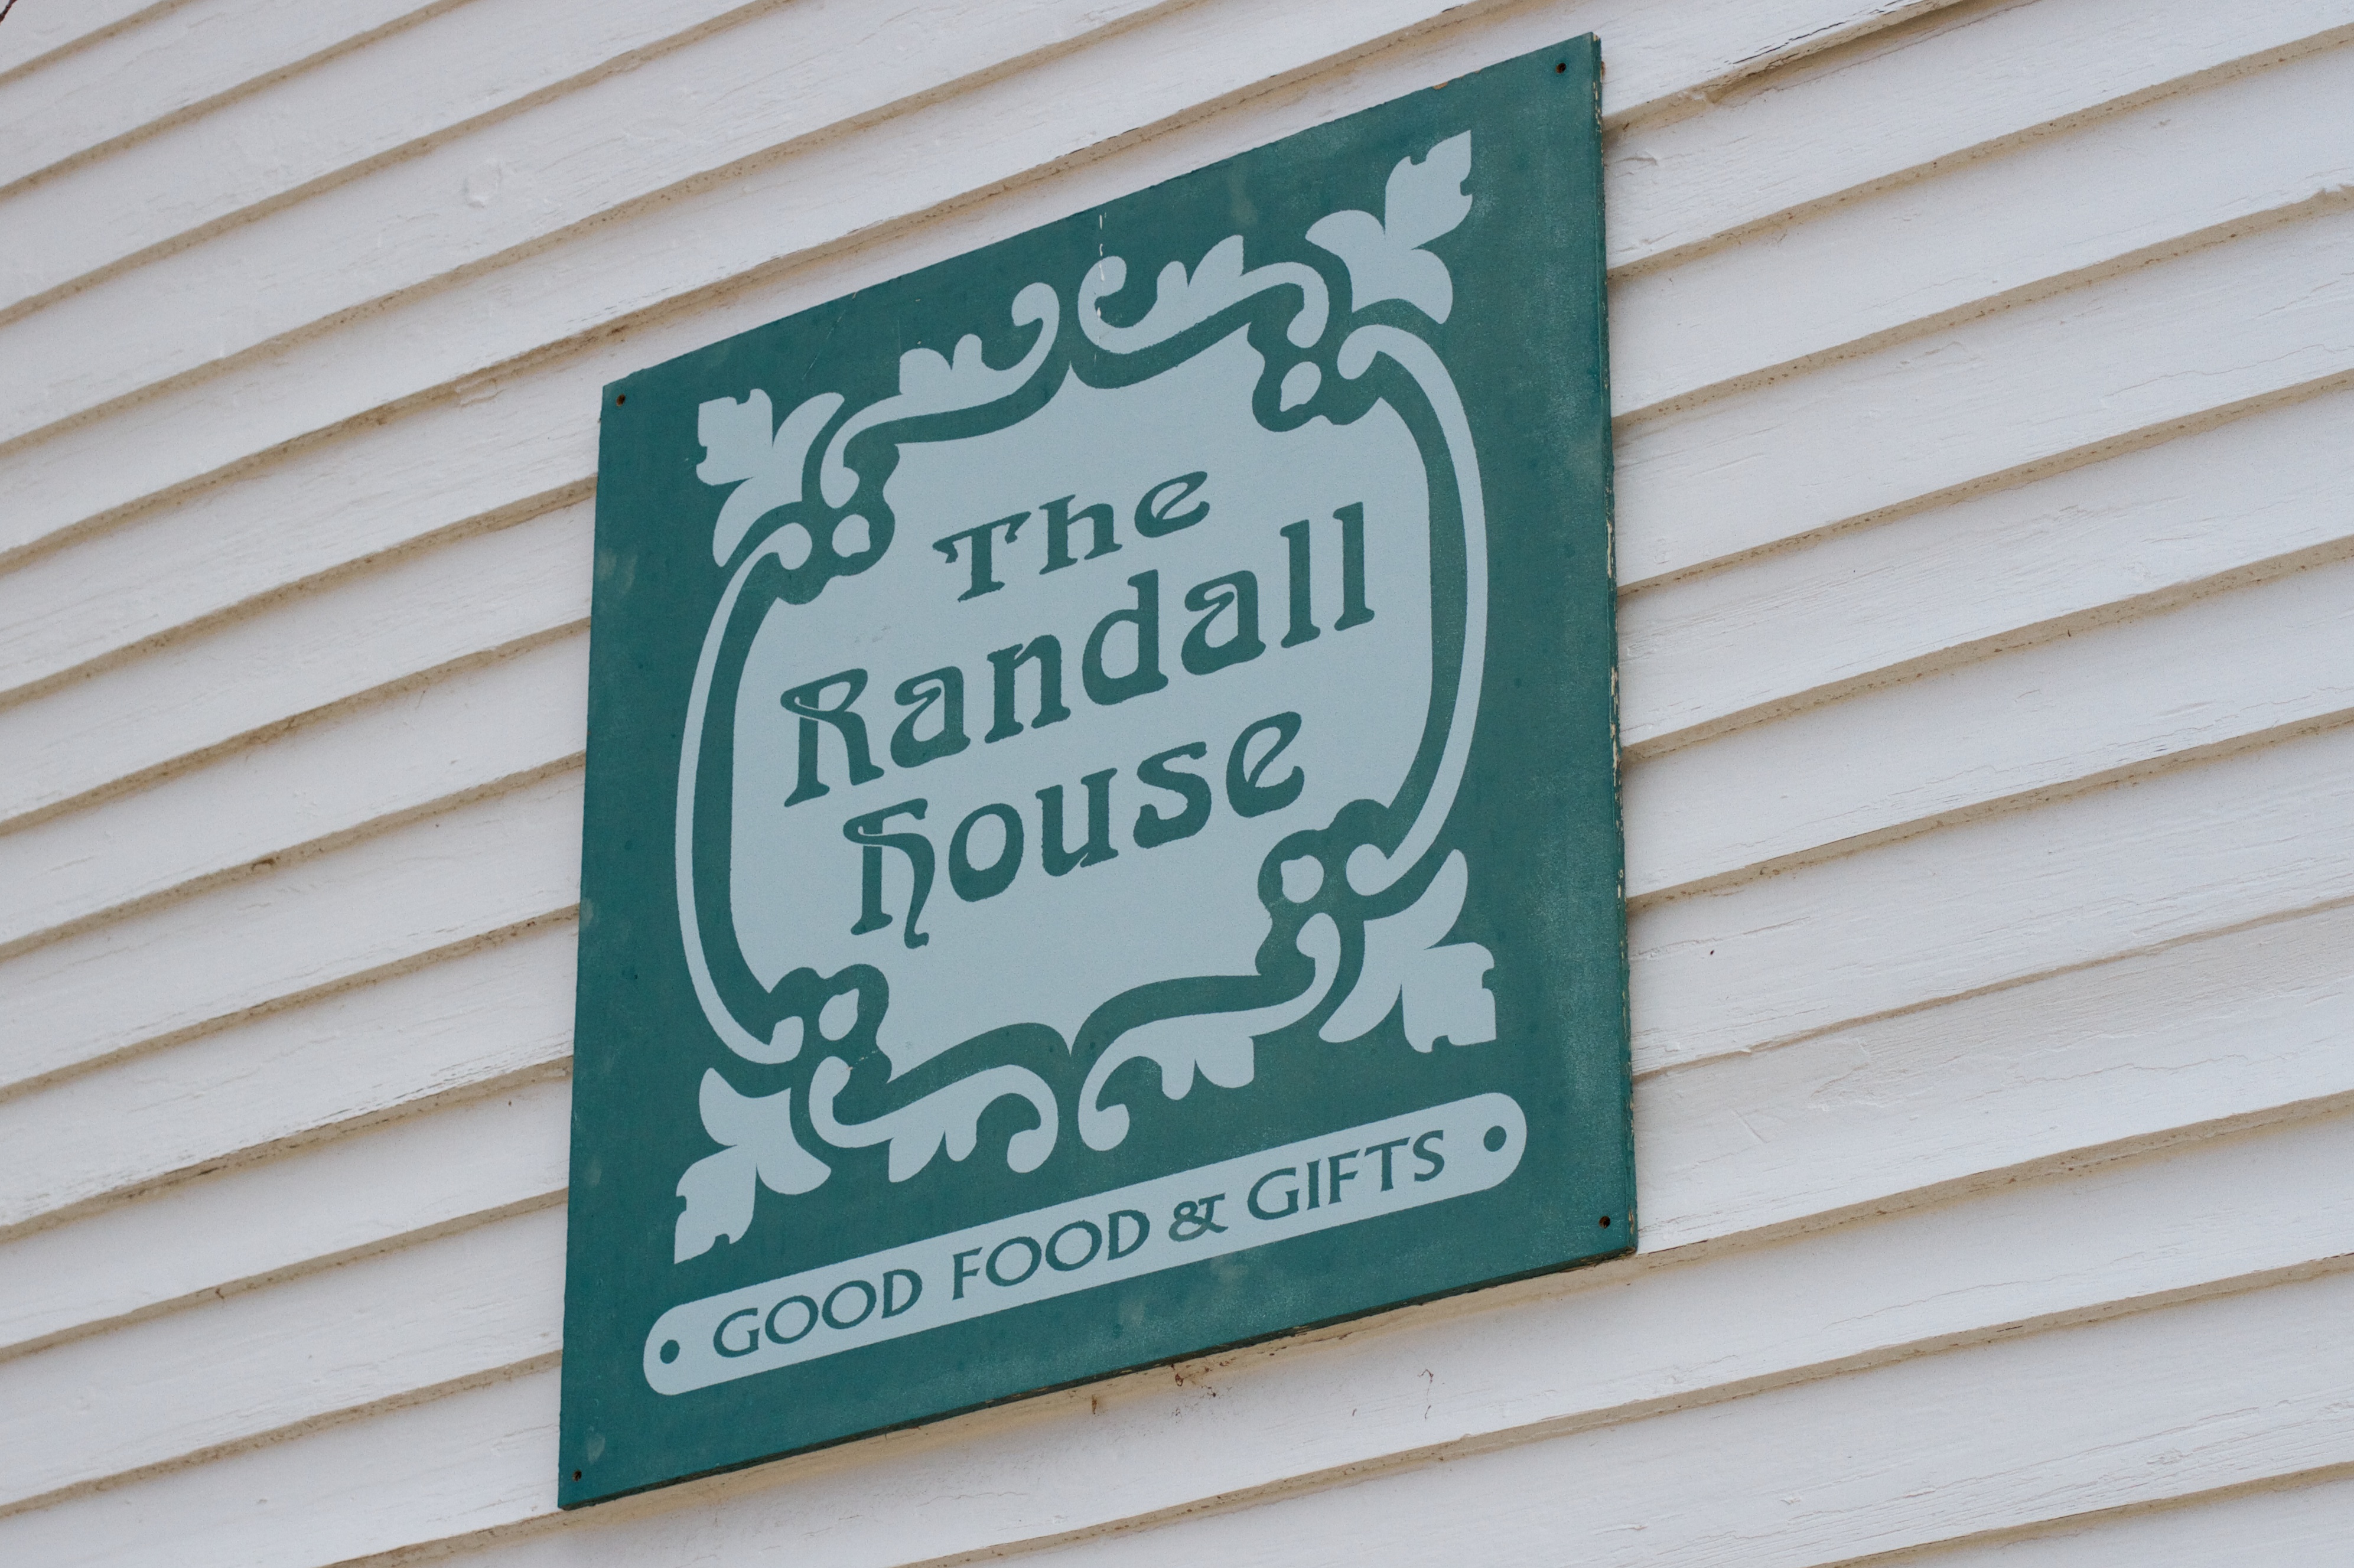
number, advertising, sign, green, street sign, signage, brand, font, shape, randallhouse